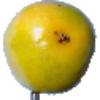
Label: Maracuja 1